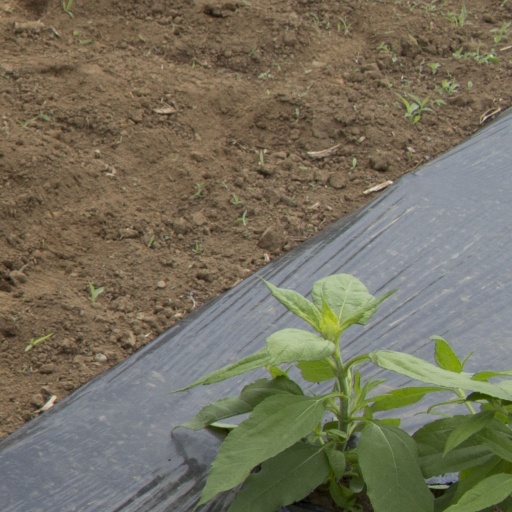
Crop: Jerusalem artichoke